Trams in Warsaw

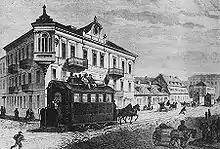
Horse tram on Marszałkowska Street, 1867

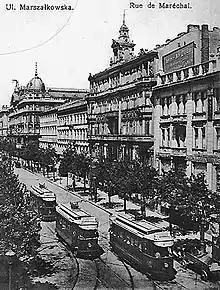
Electric trams on Marszałkowska Street, 1914

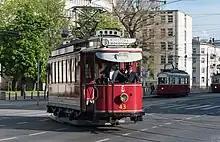
Restored type A, K and N trams running during a Night of Museums in 2021

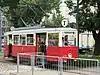
Restored Konstal N tram car from the 1950s running on a special tourist line

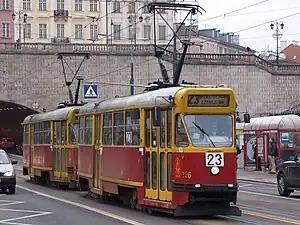
Konstal 13N tram cars from the 1960s, retired in 2012

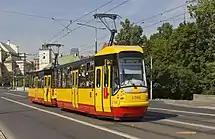
Konstal 105N2k/2000

The Warsaw tram network is a tram system serving a third of Warsaw, Poland, and serving half the city's population. It operates 726 cars, and is the second-largest system in the country (after the Silesian system). There are about 25 regular lines, forming a part of the city's integrated public transport system organized by the Warsaw Transport Authority. Since 1994, the system is operated by the municipally owned company Tramwaje Warszawskie sp. z.o.o.